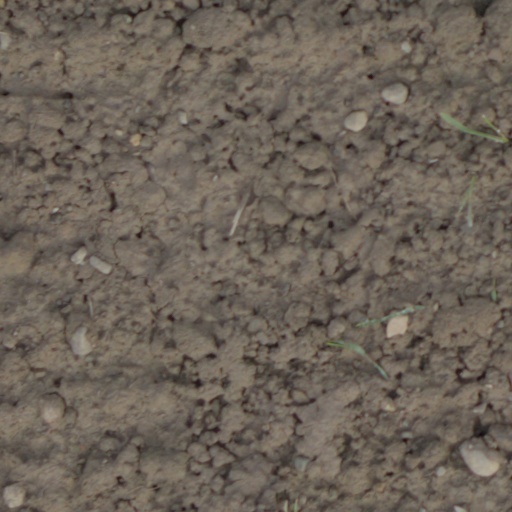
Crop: wheat